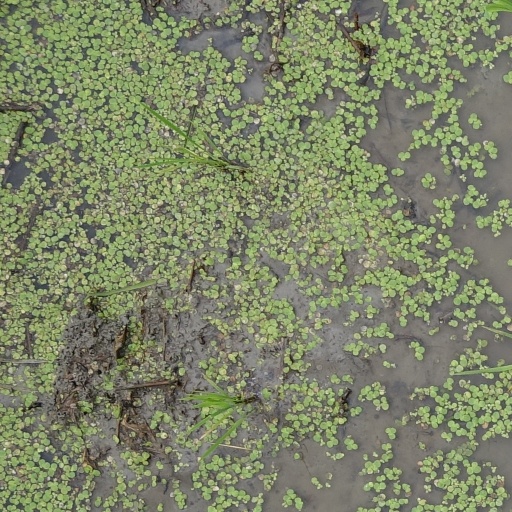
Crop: rice